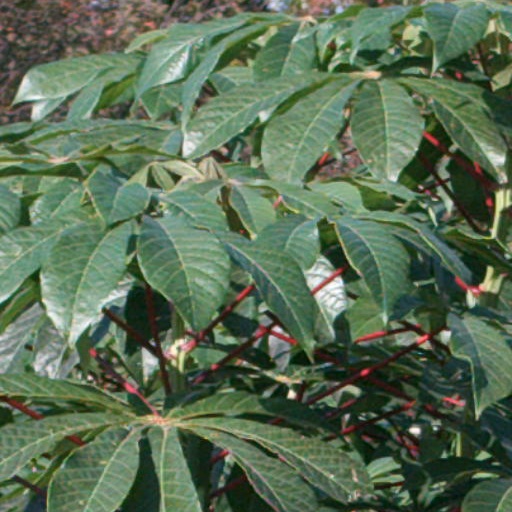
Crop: cassava